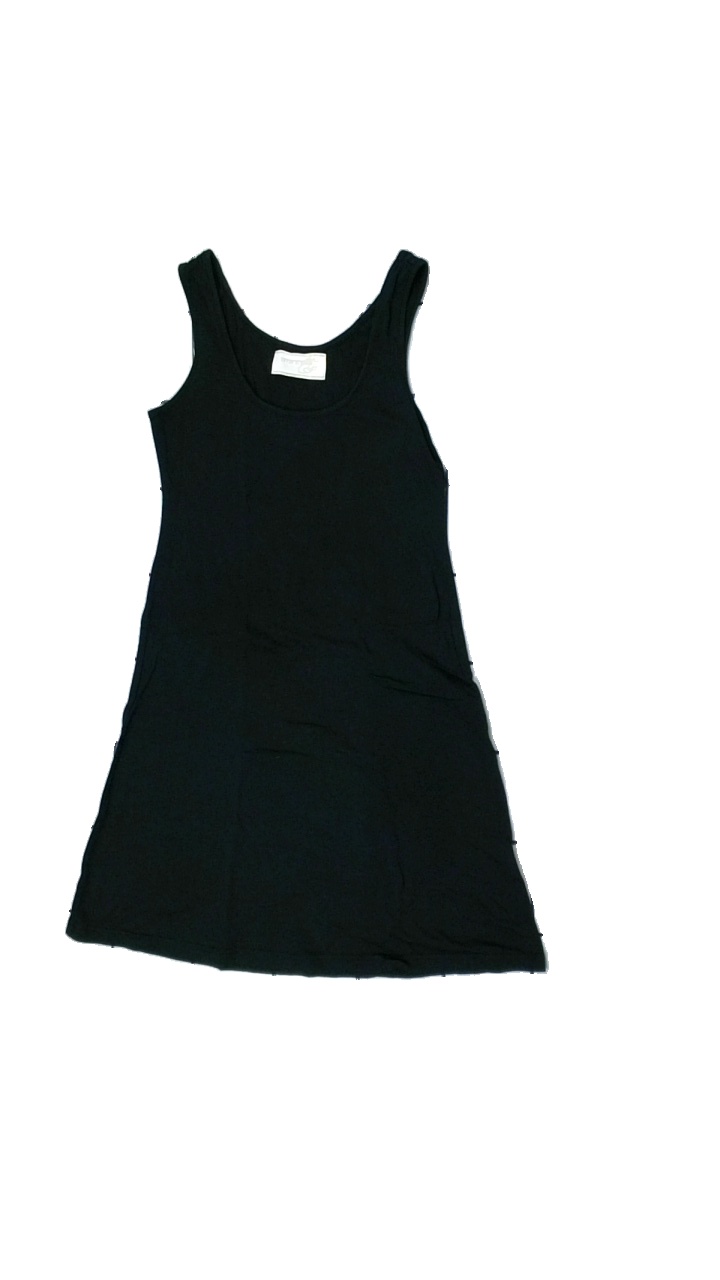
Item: Tank Top (Ladies)
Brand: Ester Elenora
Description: svart linne
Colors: Black
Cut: Regular
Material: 100% cotton
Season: Summer
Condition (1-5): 5
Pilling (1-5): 5
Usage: Reuse
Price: <50